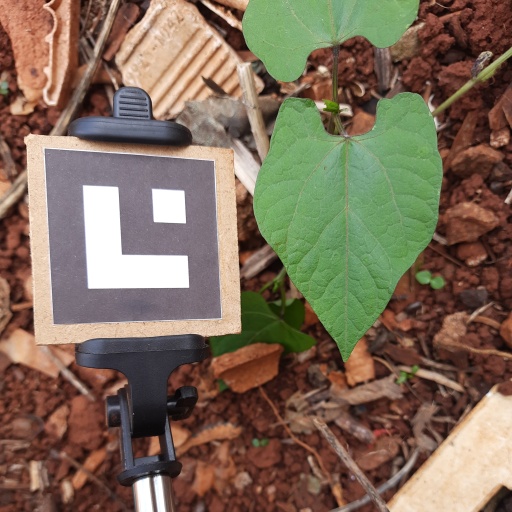
Observations: flat surface, no eating holes, under shade